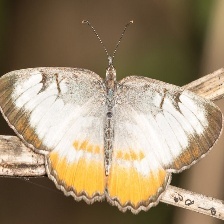
Species: MESTRA